The Bad Guys: Reign of Chaos

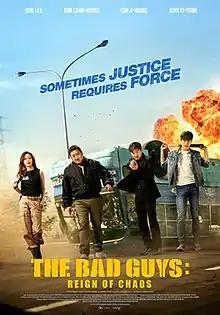
US theatrical release poster

The Bad Guys: Reign of Chaos is a 2019 South Korean action film directed by Son Yong-ho and is based on the OCN drama series "Bad Guys". Ma Dong-seok and Kim Sang-joong reprise their roles from the series, while Kim Ah-joong and Jang Ki-yong appear in new roles.